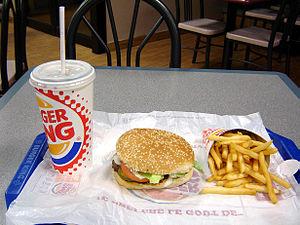
Burger King, parfois abrégé en son acronyme BK, est une grande chaîne de restauration rapide américaine qui compte plus de 13 000 lieux de vente dans 88 pays, dont les deux tiers aux États-Unis, et beaucoup au Canada.
La frite est un bâtonnet de pomme de terre cuit par friture dans une graisse animale ou une huile végétale. Les appellations « pomme frite » et « patate frite » sont utilisées indifféremment pour ce bâtonnet, pour une tranche ou pour une rondelle du même végétal cuit de cette façon.